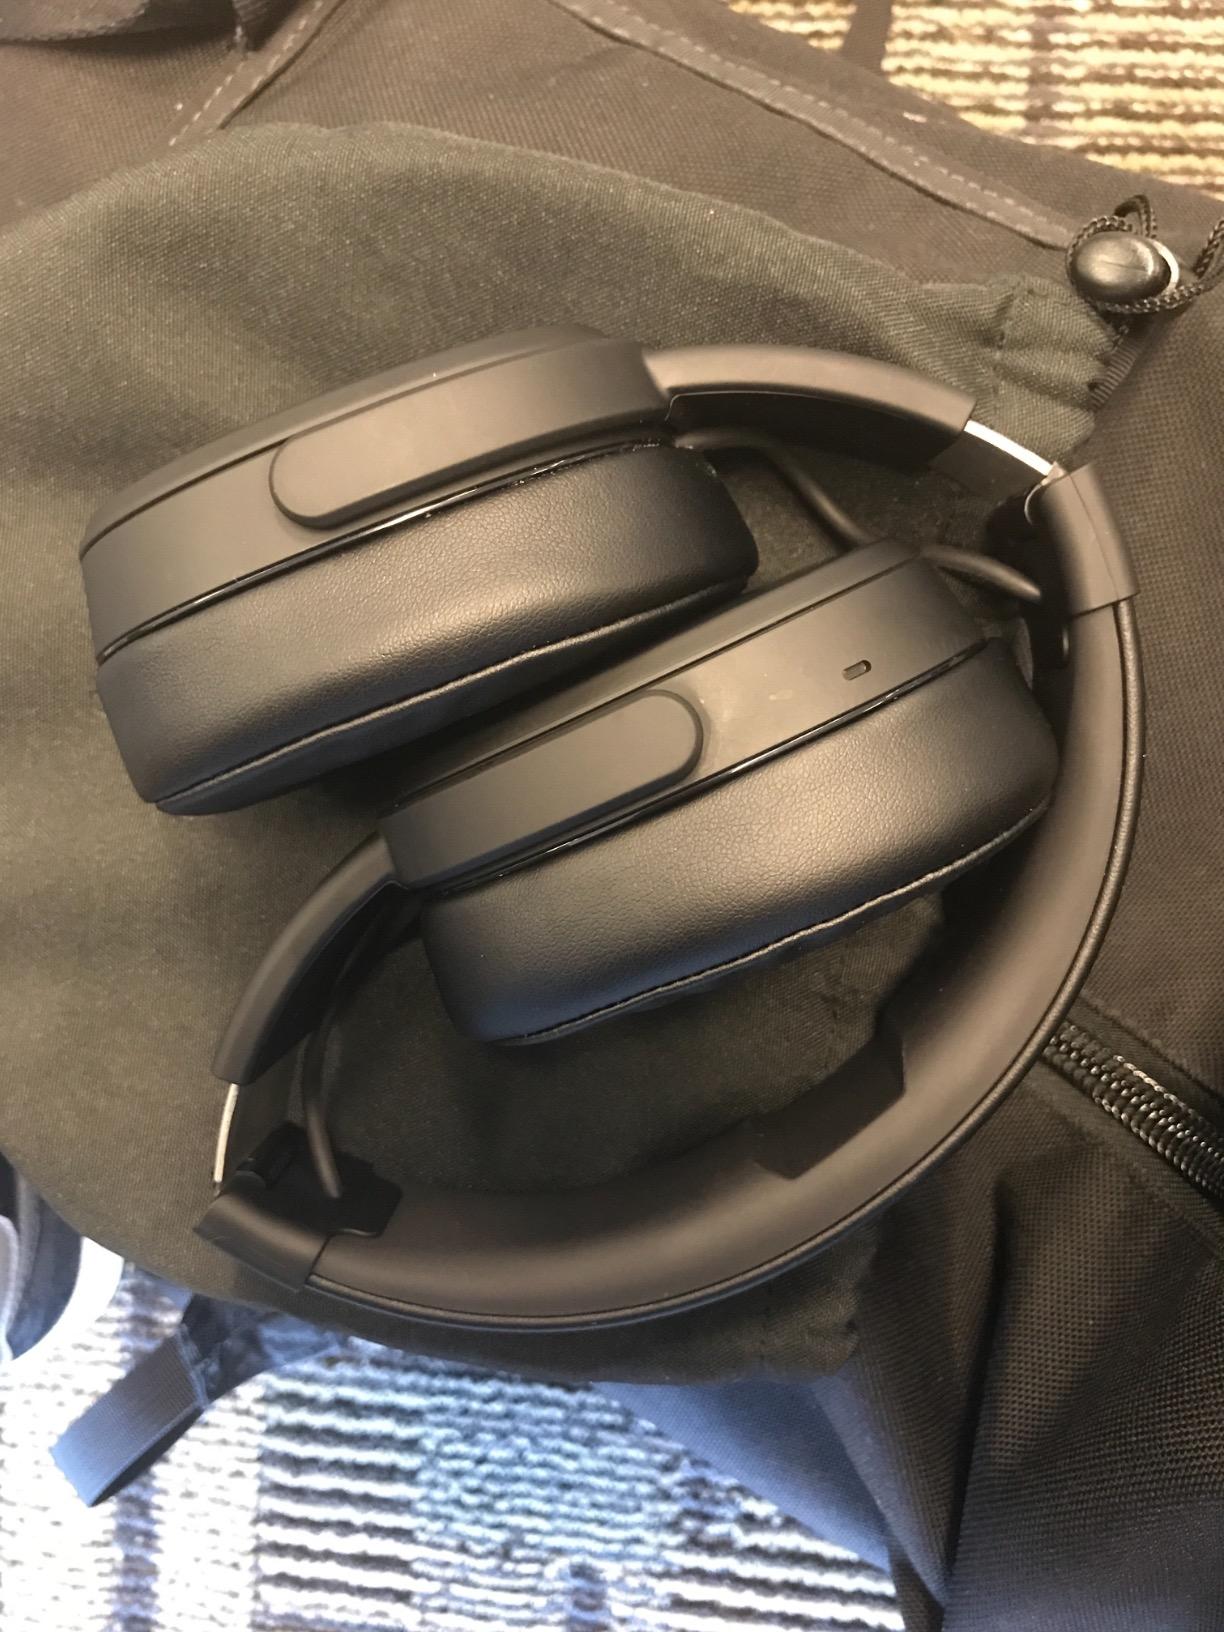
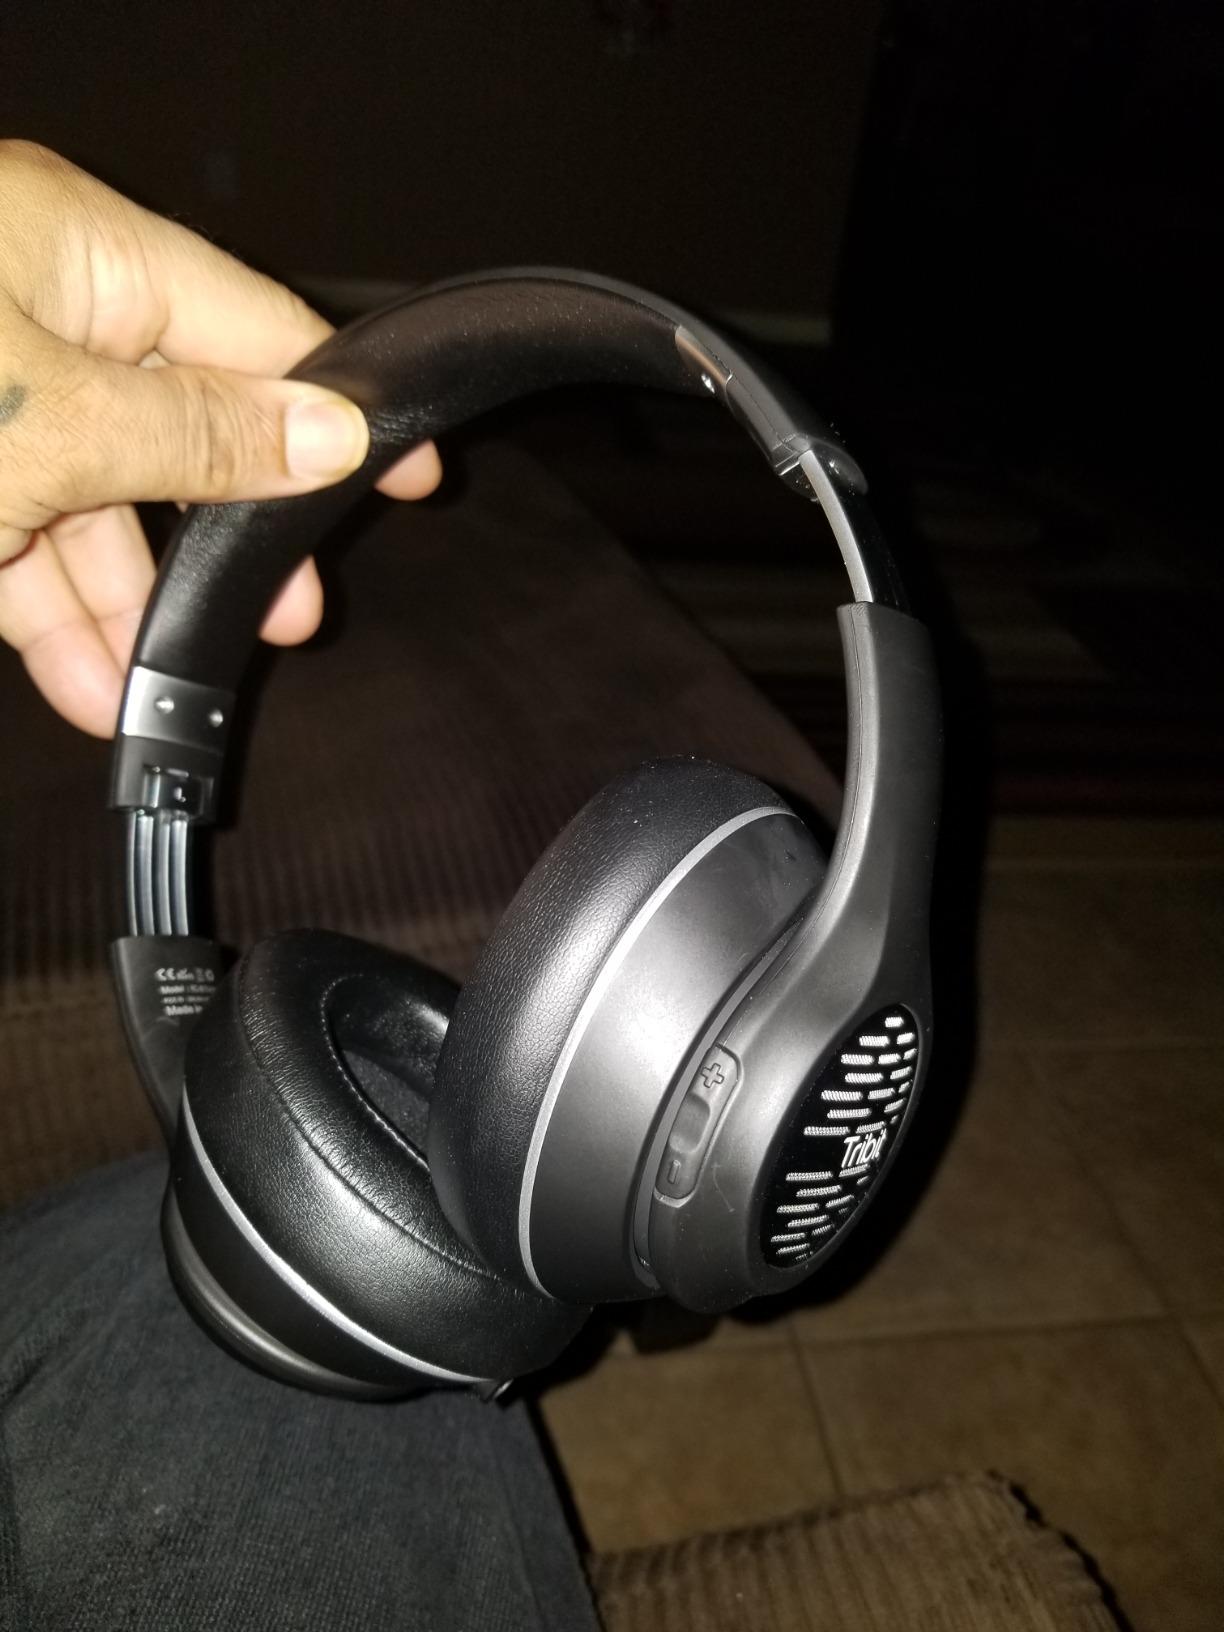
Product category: headphones
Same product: no